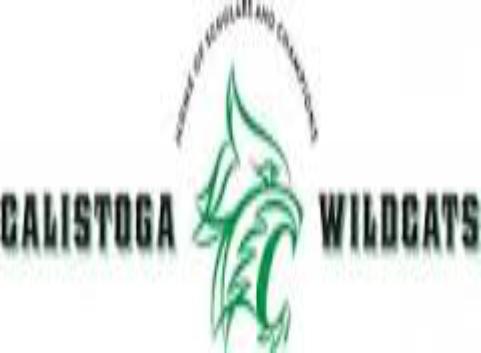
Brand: Calistoga
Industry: Food